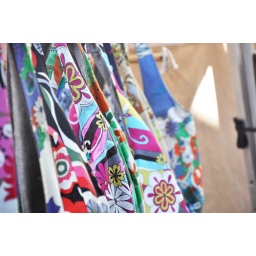
These are some bags at a market in Sydney. I really like the colors.